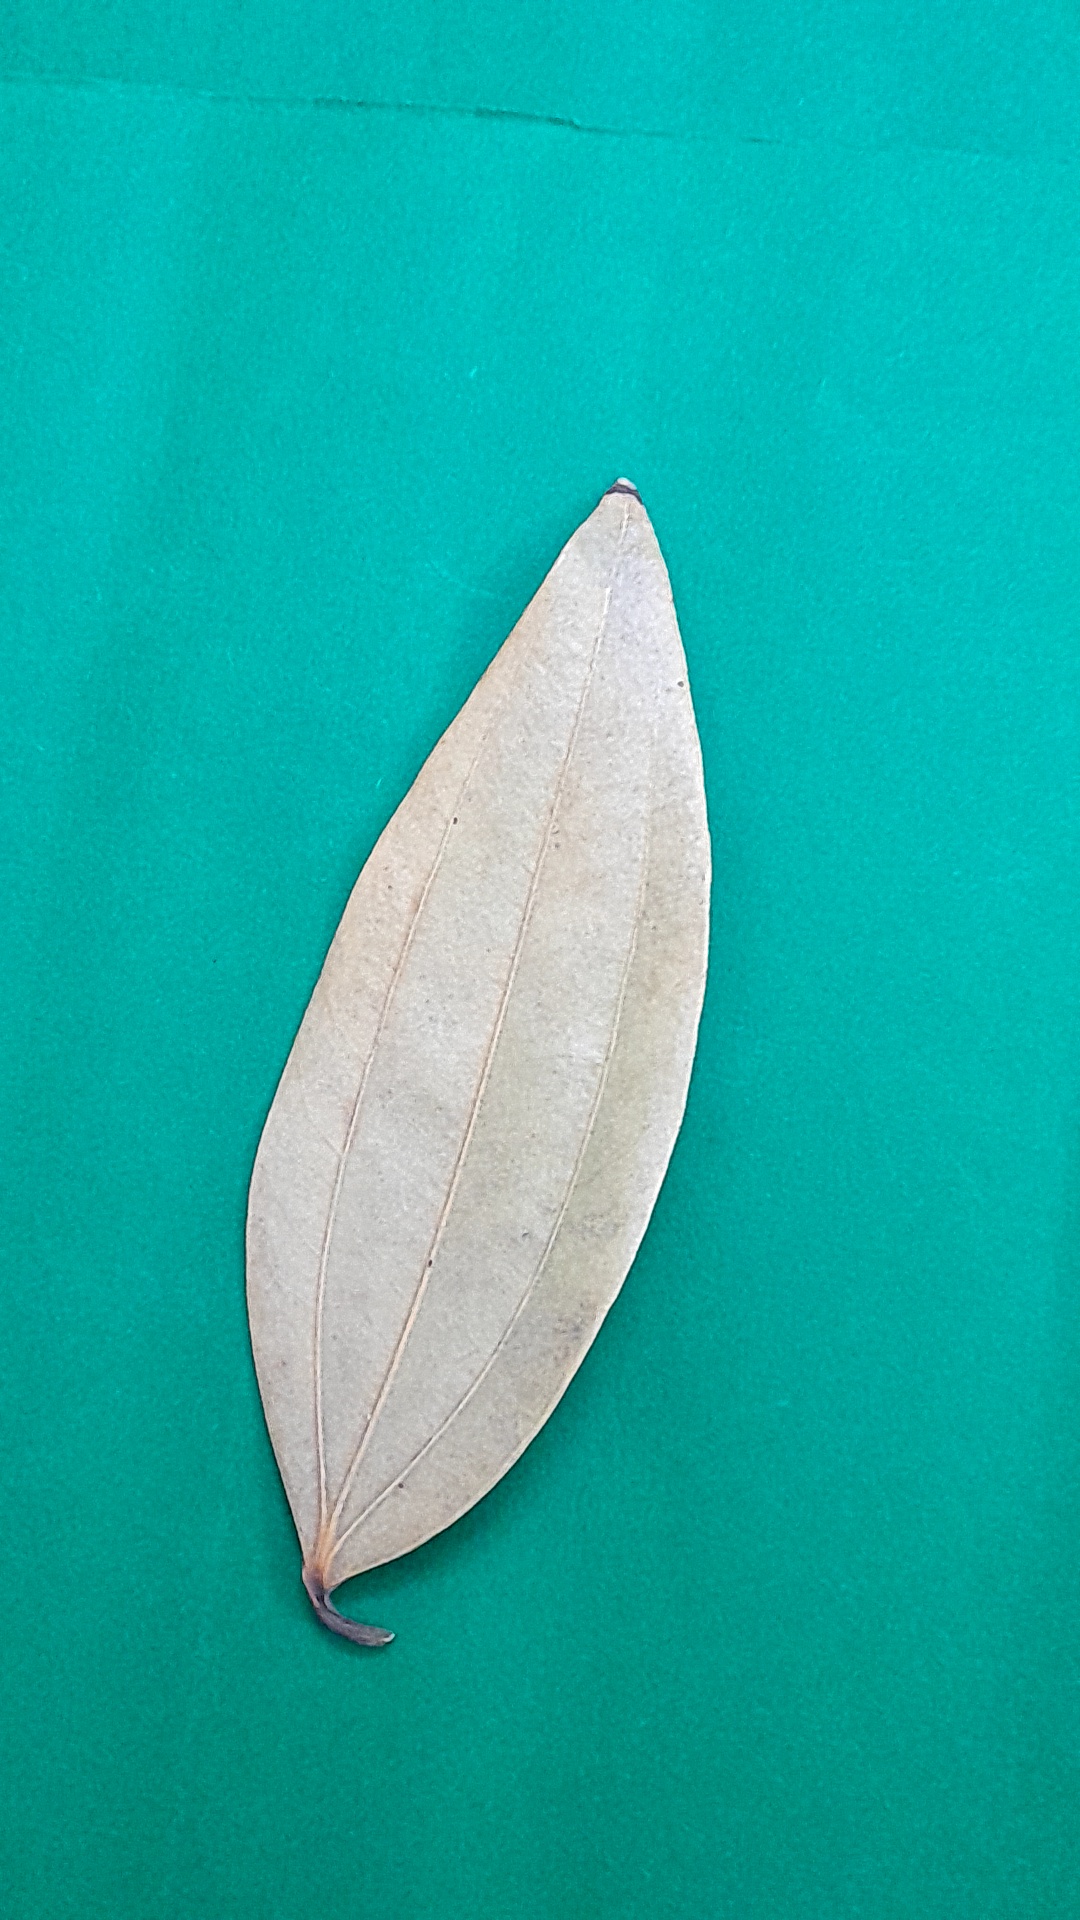
Label: Dry Leaf